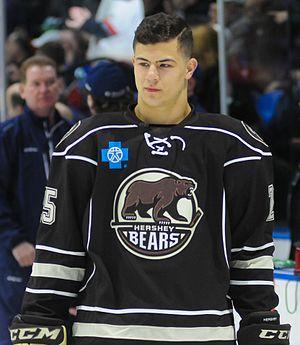
Connor Carrick est un joueur professionnel américain de hockey sur glace. Il évolue au poste de défenseur.